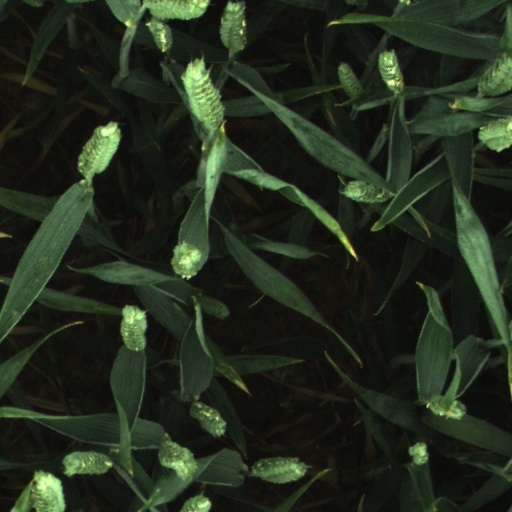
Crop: wheat